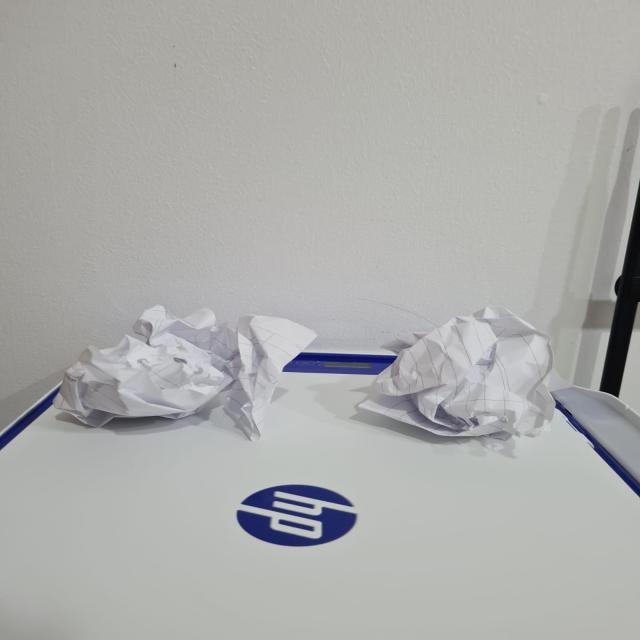
Label: tissues